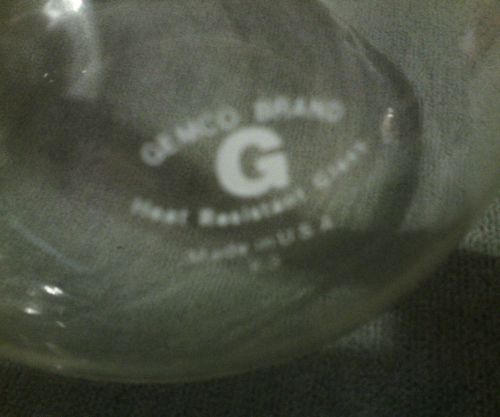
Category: kettle